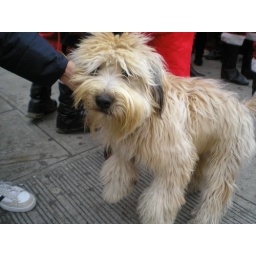
cute dog surrounded by santas